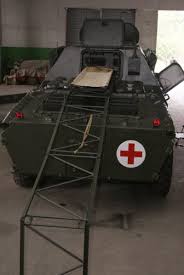
Label: BTR